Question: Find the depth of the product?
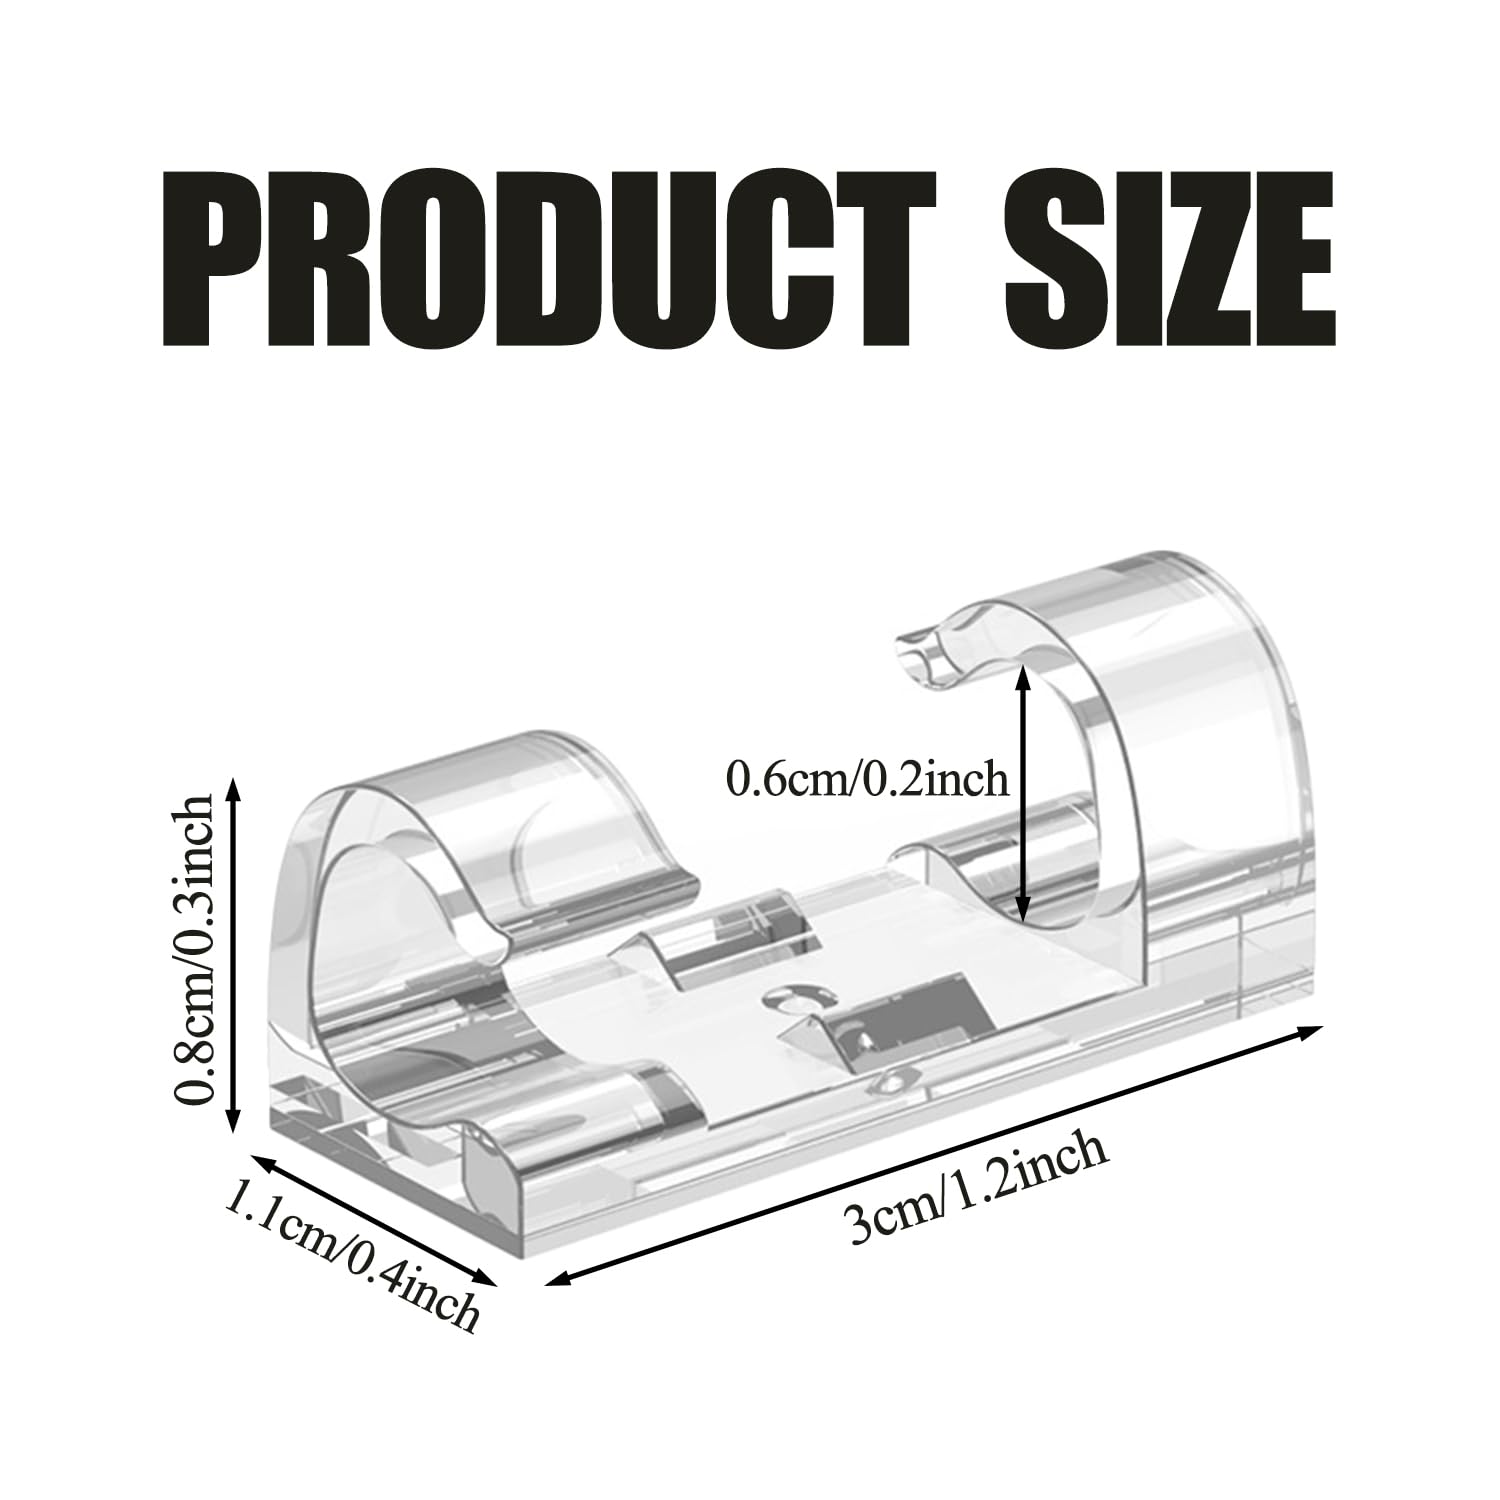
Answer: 0.8 centimetre